Sayes Court

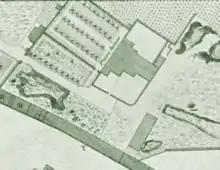
Detail from Thomas Milton's 1753 plan of Deptford Dockyard, showing the "Poore House".

After Evelyn's death in 1706 the Sayes Court estate was held in trust for his grandson, Sir John Evelyn, Baronet, as all his own male children had predeceased him. As well as almost 62 acres around Sayes Court itself, the estate comprised 159 tenements, the Red House on the site of the later navy victualling yard, a wet and dry dock afterwards called Deadman's Dock, and a water-mill.